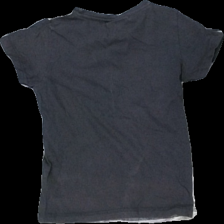
View: back
Type: T-shirt
Category: Children
Brand: Not in the list
Brand text on label: play in blwr
Colors: Grey, Beige, Yellow
Material: 100% bomull
Pattern: Other
Cut: C-collar
Size: 98
Season: All
Stains: Minor
Damage: nopprigt och smutsigt
Damage location: top center
Damage 2: nopprigt
Damage 2 location: middle center
Damage 3: nopprigt
Damage 3 location: middle center
Price range: <50
Recommended usage: Export
Description: t-shirt med tryck
Comment: noprig och urtvättad